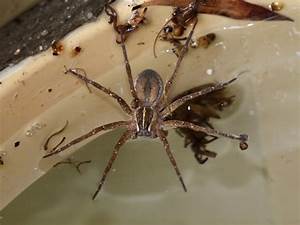
Label: ragno